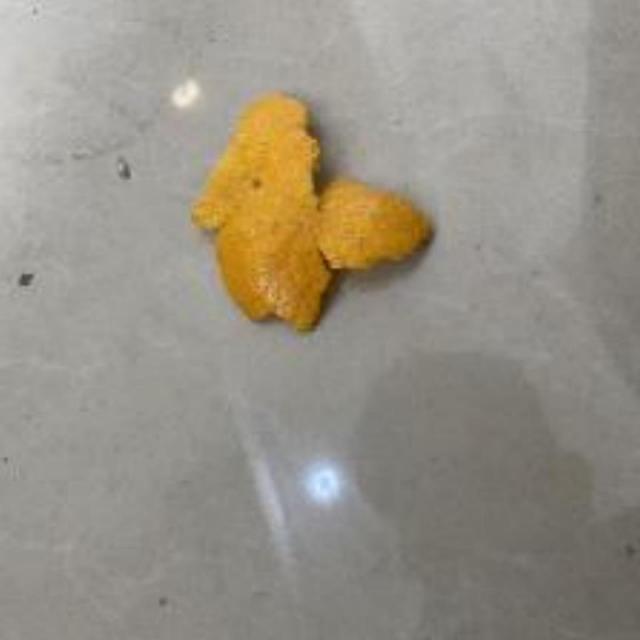
Label: peels